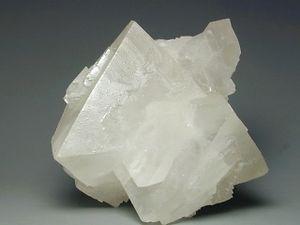
La kernite, est une espèce minérale composée d'hydrotétraborate de sodium hydraté, cristallisant dans le système cristallin monoclinique de formule brute Na₂B₄O₆(OH)₂·3 H₂O. Les minéralogistes écrivent encore ce corps minéral sous la forme d'un composé chimique basique Na₂B₄O₇·4 H₂O ou encore 2 Na. H₂B₄O₆.3 H₂0. Ce minéral inotétraborate, assez rare, se trouve dans des roches de même dénomination en veines, en masses irrégulières, voire en grands cristaux enfouis dans des boues desséchées des lacs boratés.